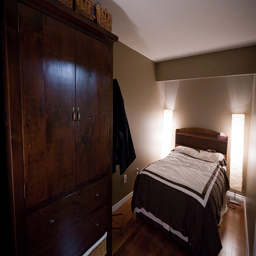
Bed in room of some home with windows.
A bedroom has a tall brown dresser and a bed.
A bed and brown armoire in a bedroom.
A small bedroom with a bed and two lamps.
A bedroom with a cupboard and a prepared bed.